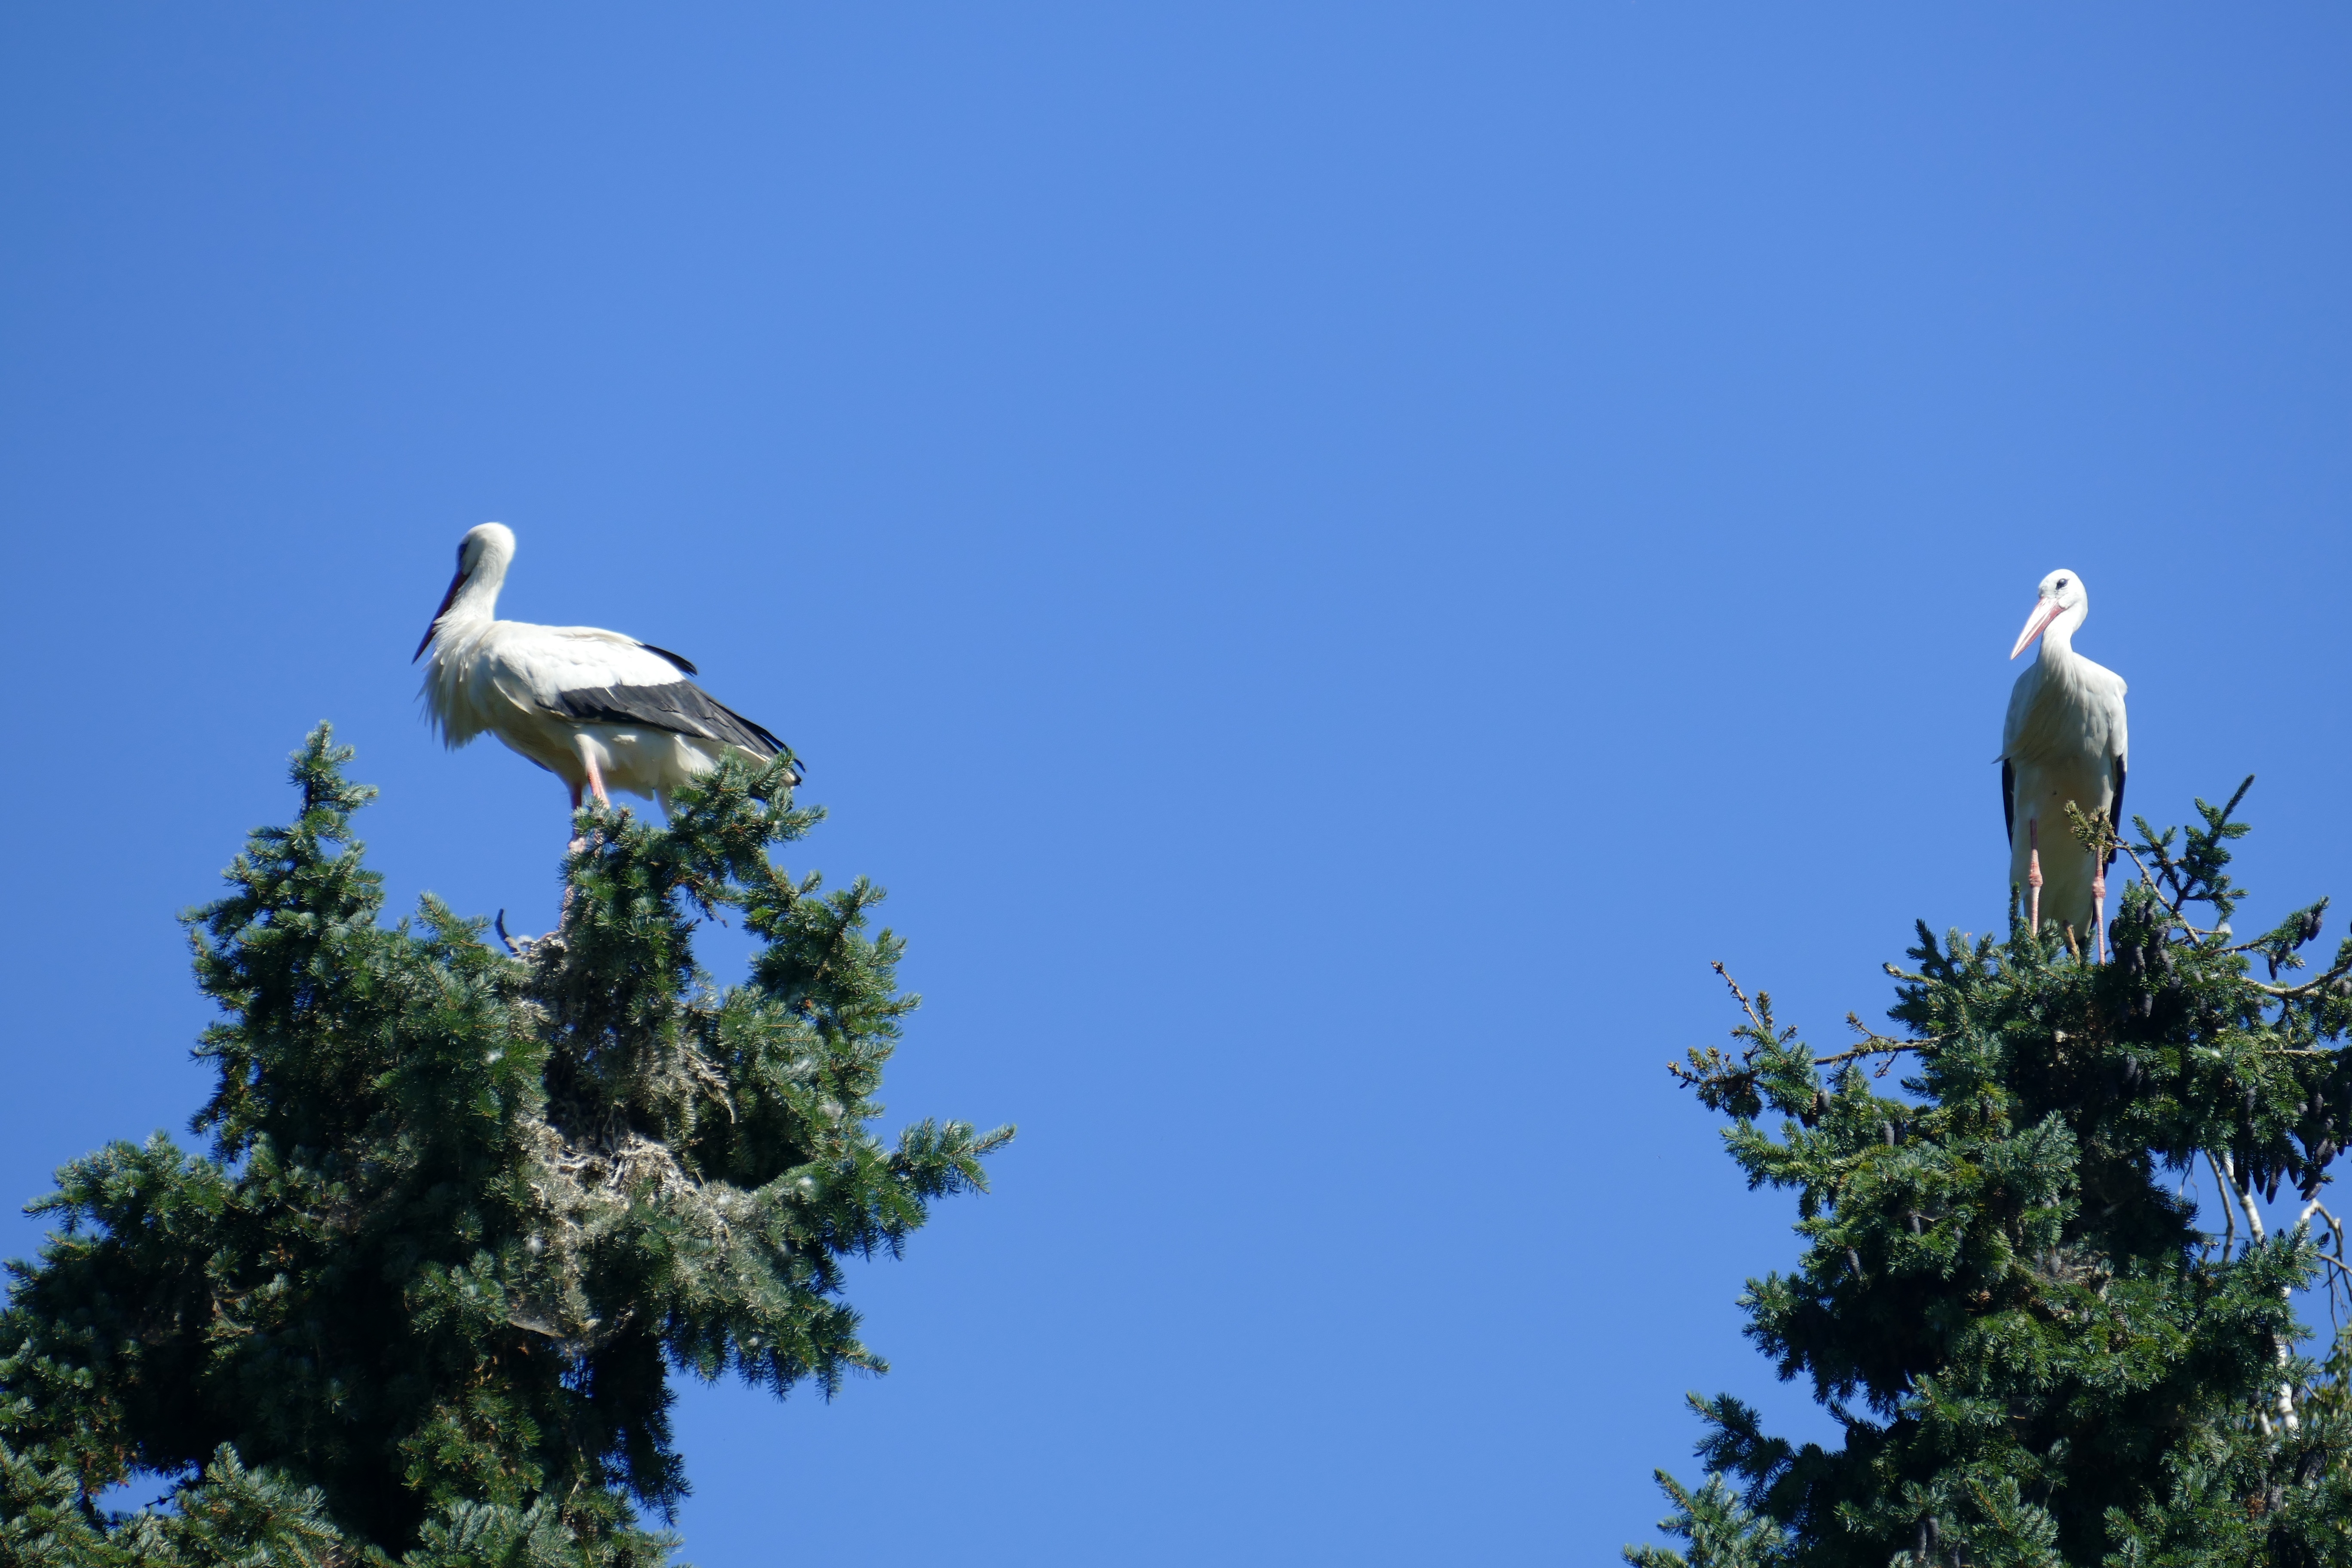
bird, seabird, macro, park, fauna, stork, treetop, vertebrate, walsrode, bird park, stork couple, bird park walsrode, ciconiiformes